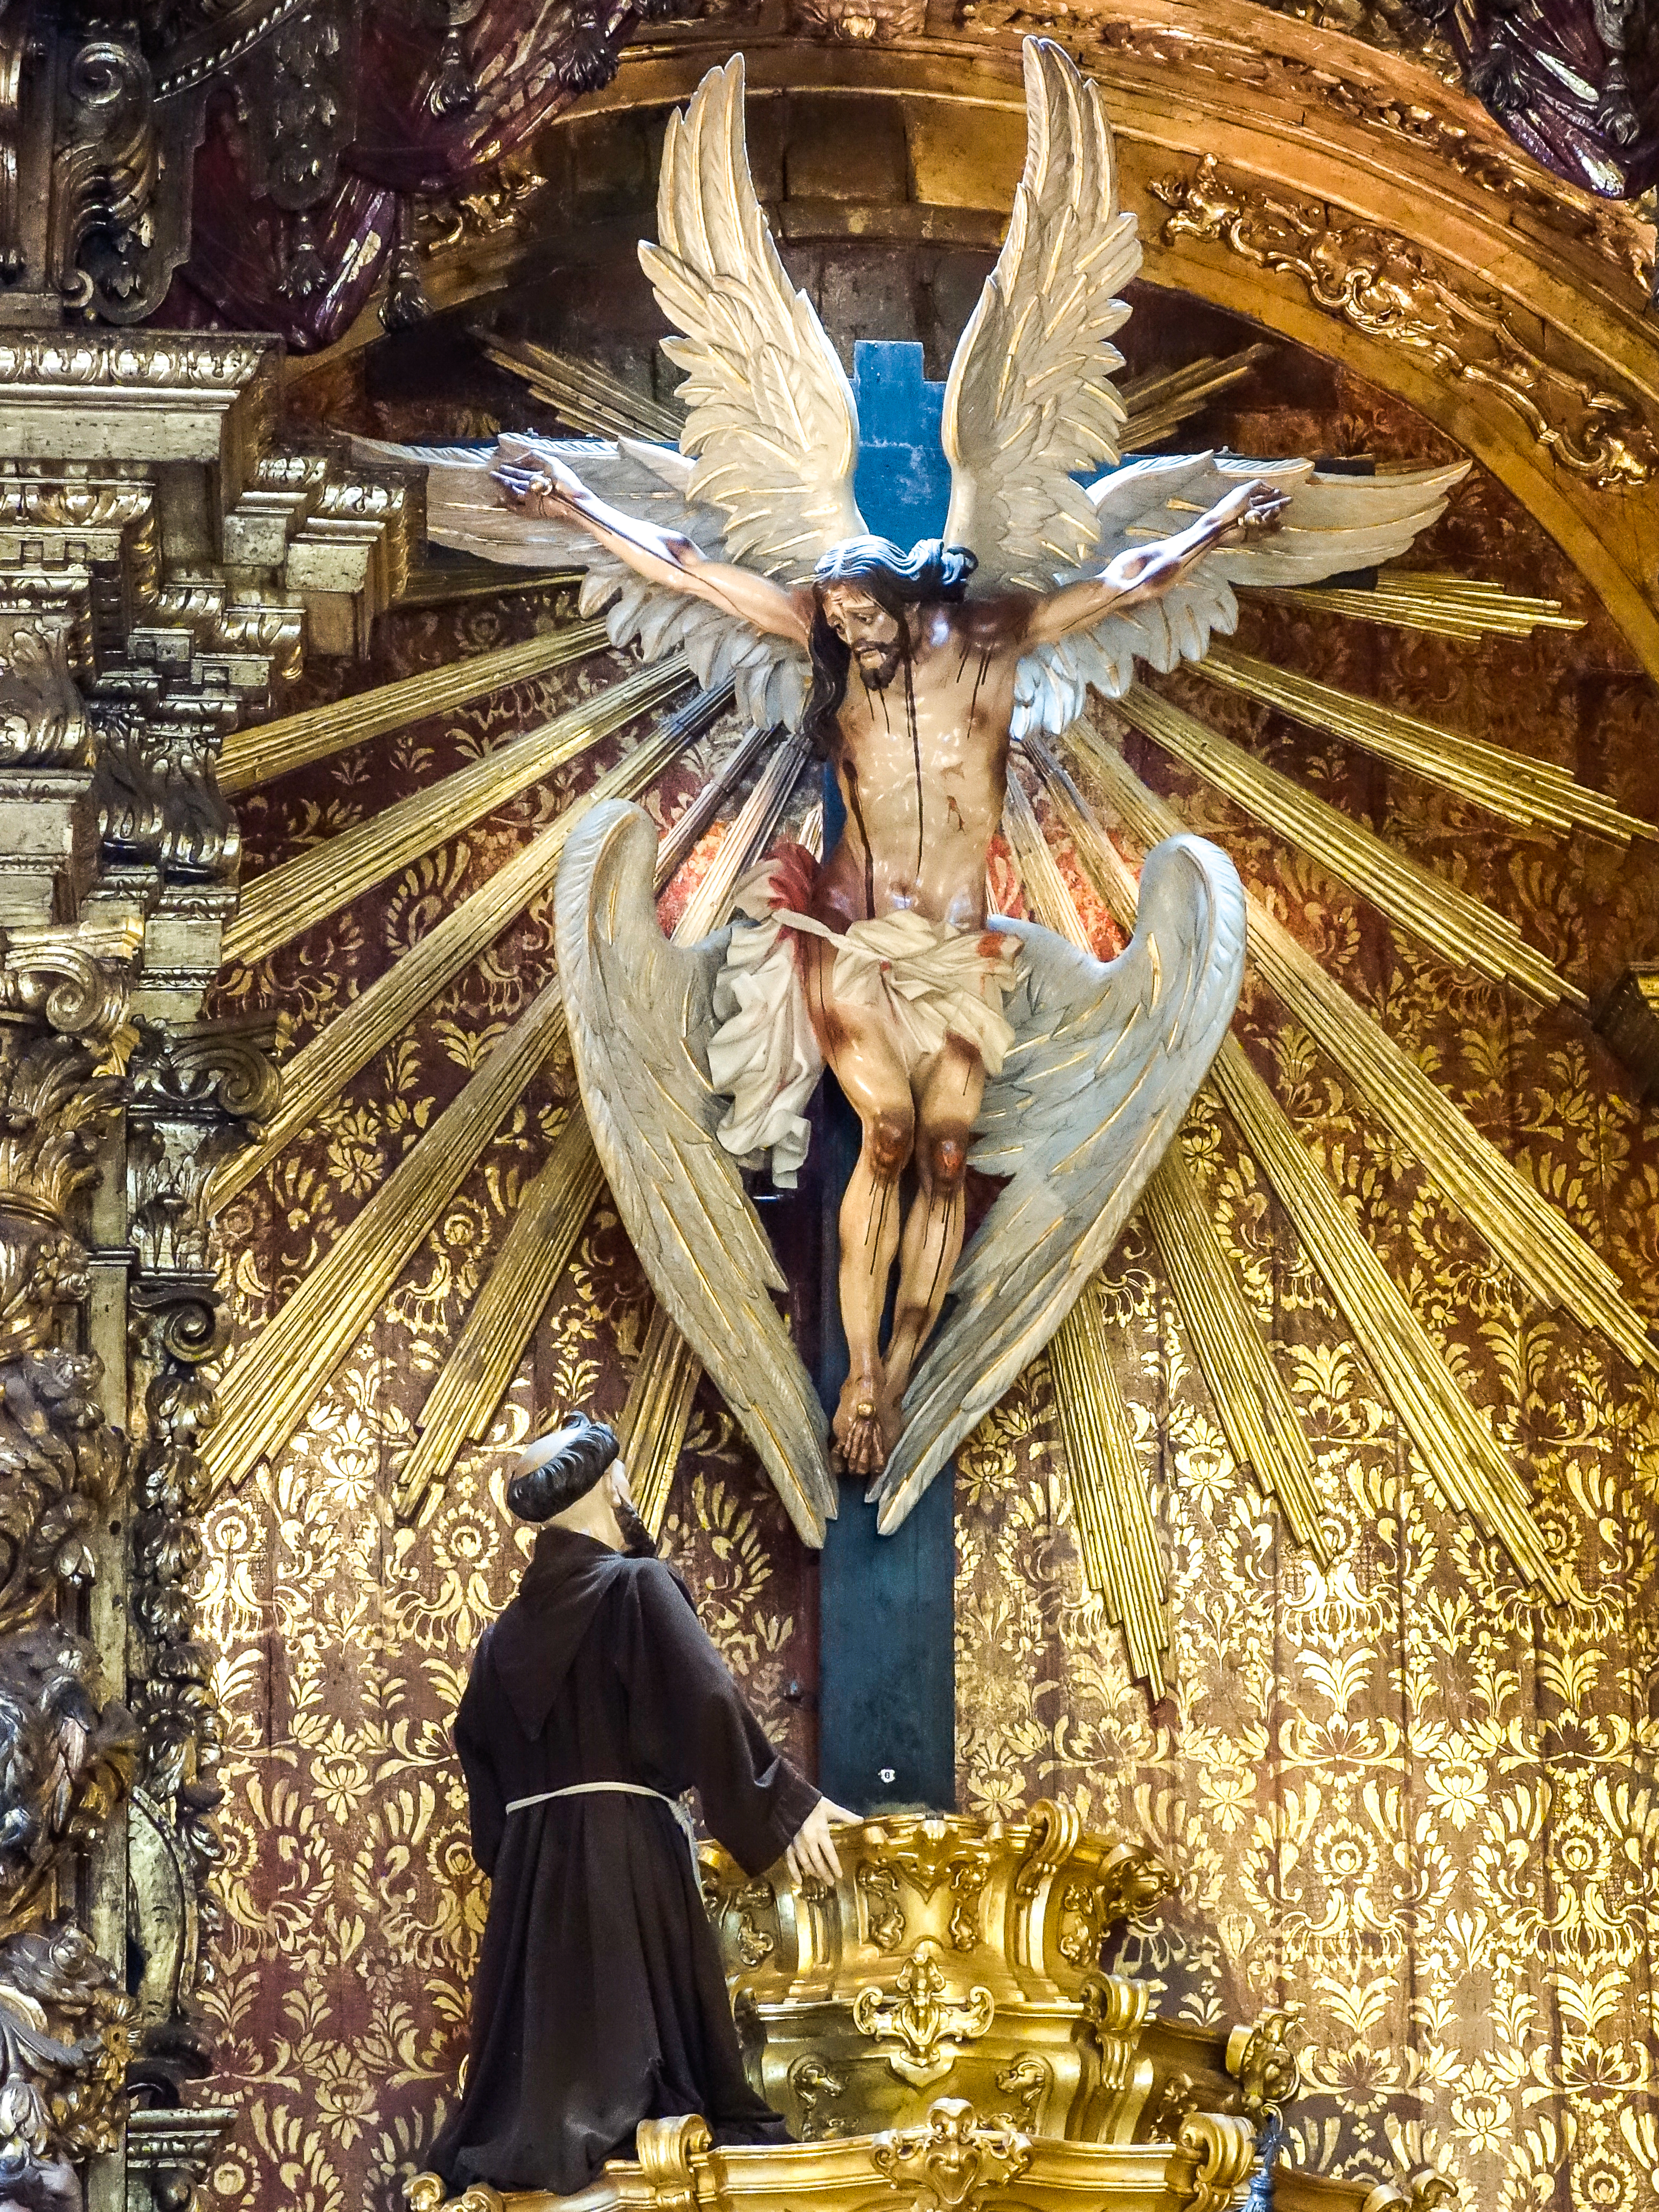
monument, statue, religion, angel, riodejaneiro, mythology, fictional character